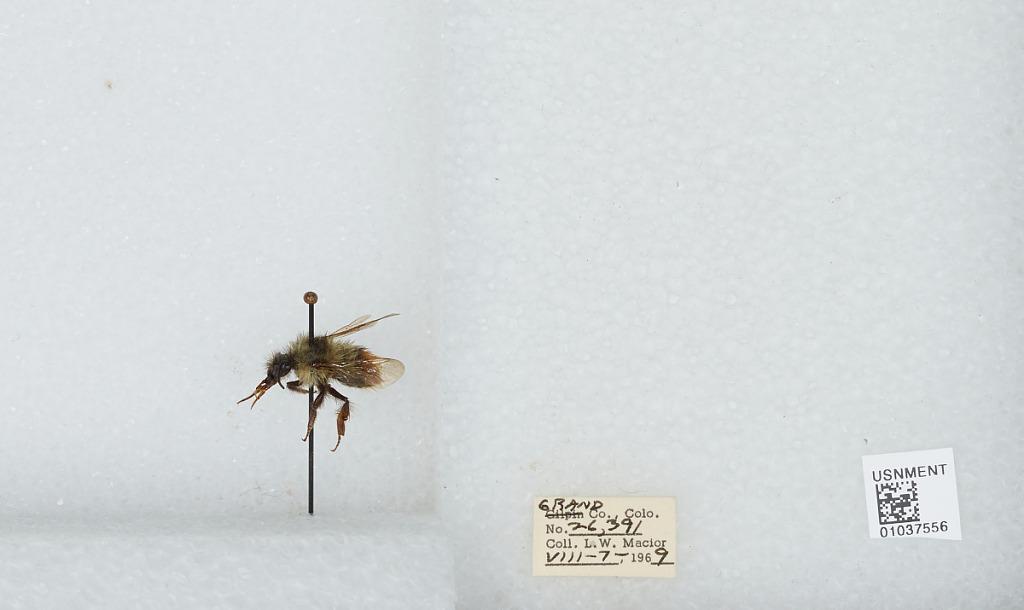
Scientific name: Bombus (Pyrobombus) mixtus Cresson
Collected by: L. Macior
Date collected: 1969-8-7
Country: United States
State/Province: Colorado
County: Grand
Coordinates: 40.073, -106.103